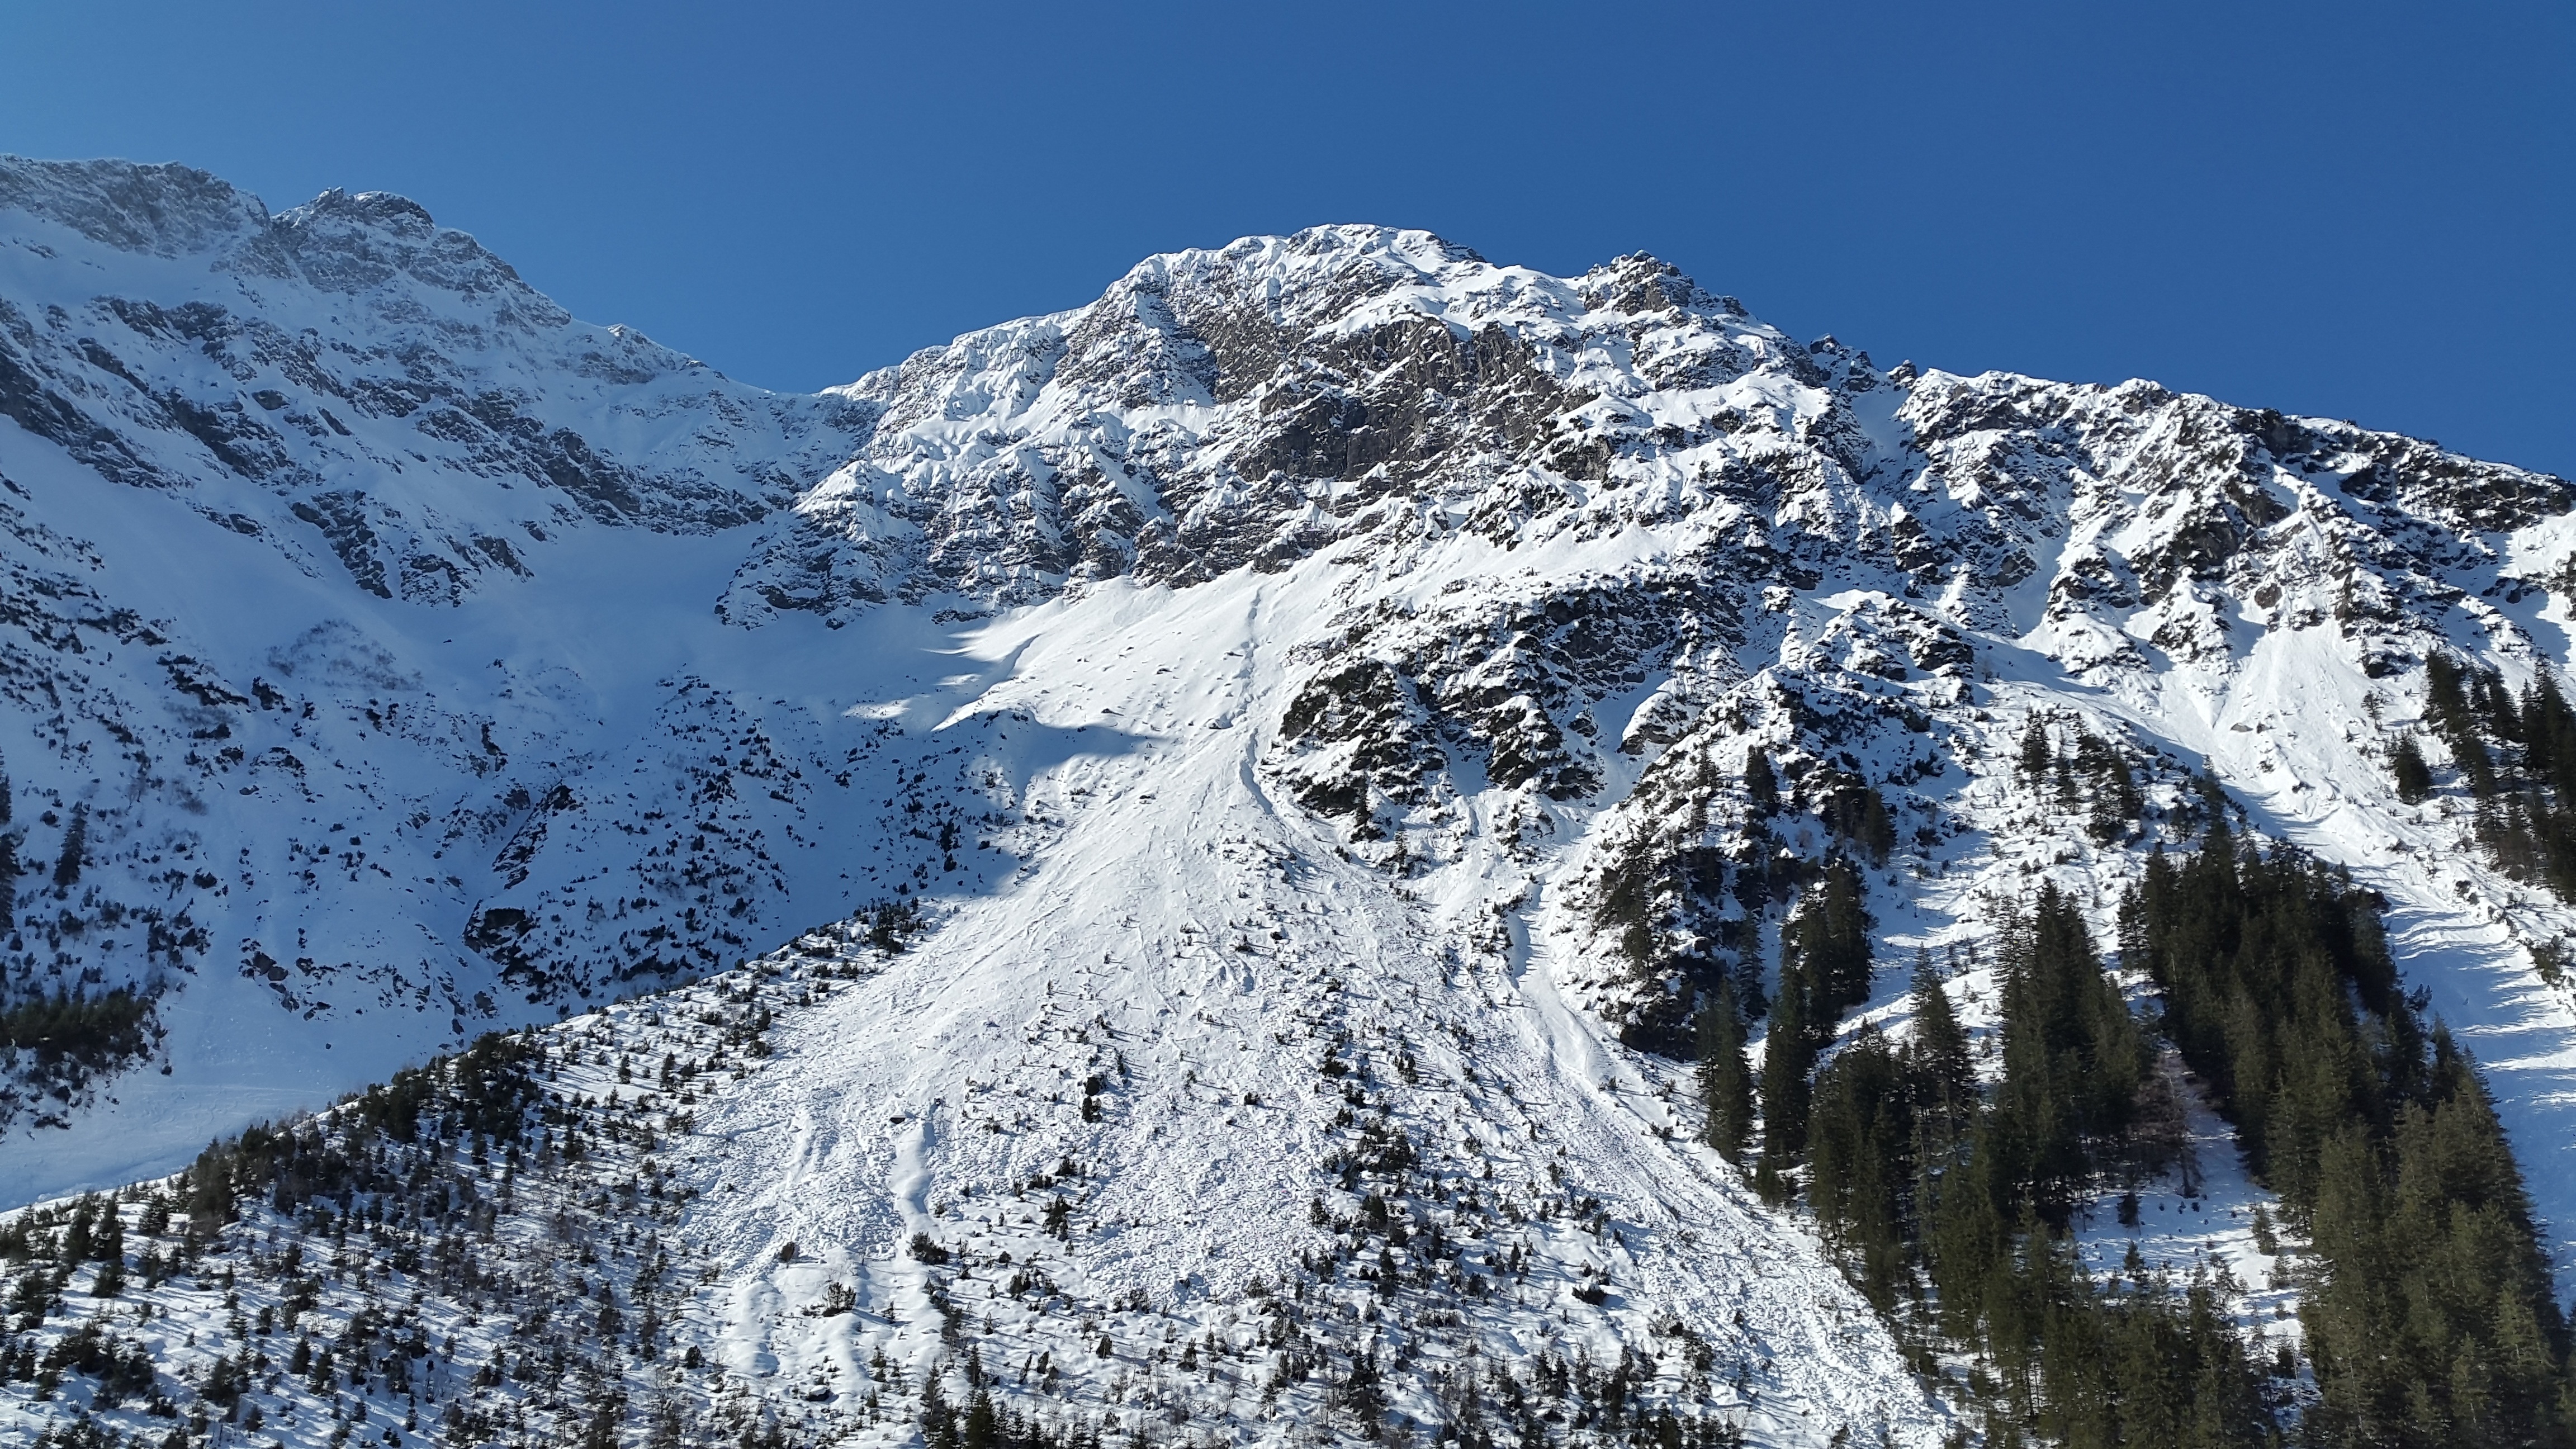
landscape, nature, rock, mountain, snow, winter, mountain range, weather, alpine, season, ridge, summit, austria, massif, alps, cirque, wintry, piste, high mountains, landform, mountain pass, kleinwalsertal, geographical feature, mountainous landforms, geological phenomenon, wildental